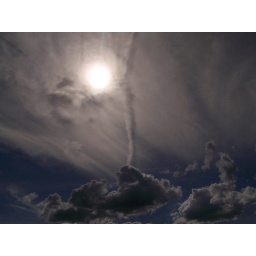
Caught these shots from our motel window in Sturgis, Mi. Their the jet streams from jets flying over.